James Strombotne

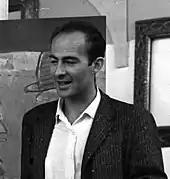
James Strombotne in 1961

James S. Strombotne (born 1934) is an American painter. He is known for his figurative work.